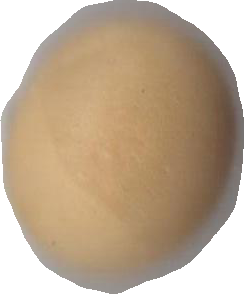
Variety: Dega